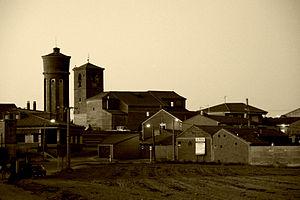
Pozal de Gallinas est une commune de la province de Valladolid dans la communauté autonome de Castille-et-León en Espagne.